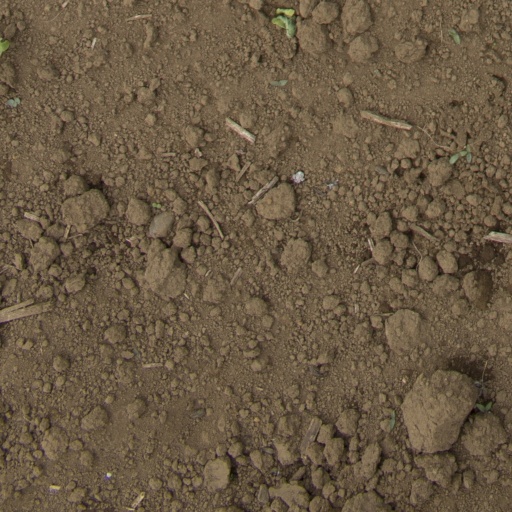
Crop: Jerusalem artichoke